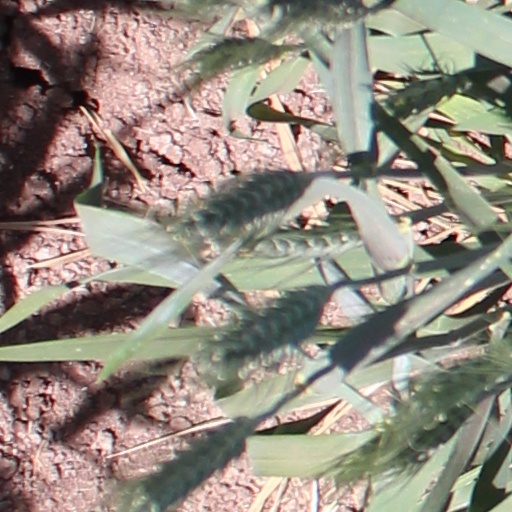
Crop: wheat